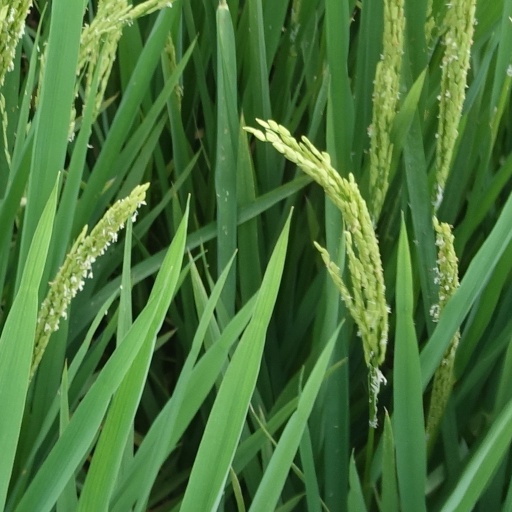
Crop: rice